Shinzo Abe

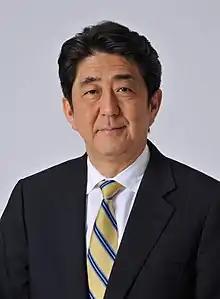
Official portrait, 2012

Shinzo Abe (21 September 1954 – 8 July 2022) was a Japanese politician who served as Prime Minister of Japan and President of the Liberal Democratic Party (LDP) from 2006 to 2007 and again from 2012 to 2020. He was the longest-serving prime minister in Japanese history, serving for nearly nine years in total.